Gurdwara Guru Nanak Punjabi Sabha Chakala

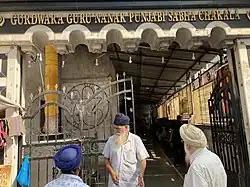

Gurdwara Guru Nanak Punjabi Sabha Chakala is a Sikh Gurdwara in Chakala in Mumbai. The Guru Nanak Punjabi Sabha was founded by Shamsher Singh Jolly (1922–1992) to establish the Gurdwara, the Charitable Dispensary and the Guru Nanak Mission High School. The Gurdwara and Charitable Dispensary is located on Andheri Kurla Road, Amrit Nagar, Andheri East, Mumbai - 400093, Opposite Holy Family Church, Chakala. The Guru Nanak Mission High School is located at 5/B, Mahakali Caves Road, Chakala, Gundavali, Near Sai Palace Hotel, Andheri East, Mumbai - 400093.